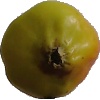
Label: Apple Red Yellow 2